Jaap Eggermont

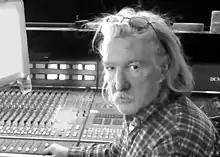
Jaap Eggermont

Jacobus Johannes "Jaap" Eggermont (born 31 October 1946, The Hague) is a Dutch record producer, best known for his Stars on 45 project.